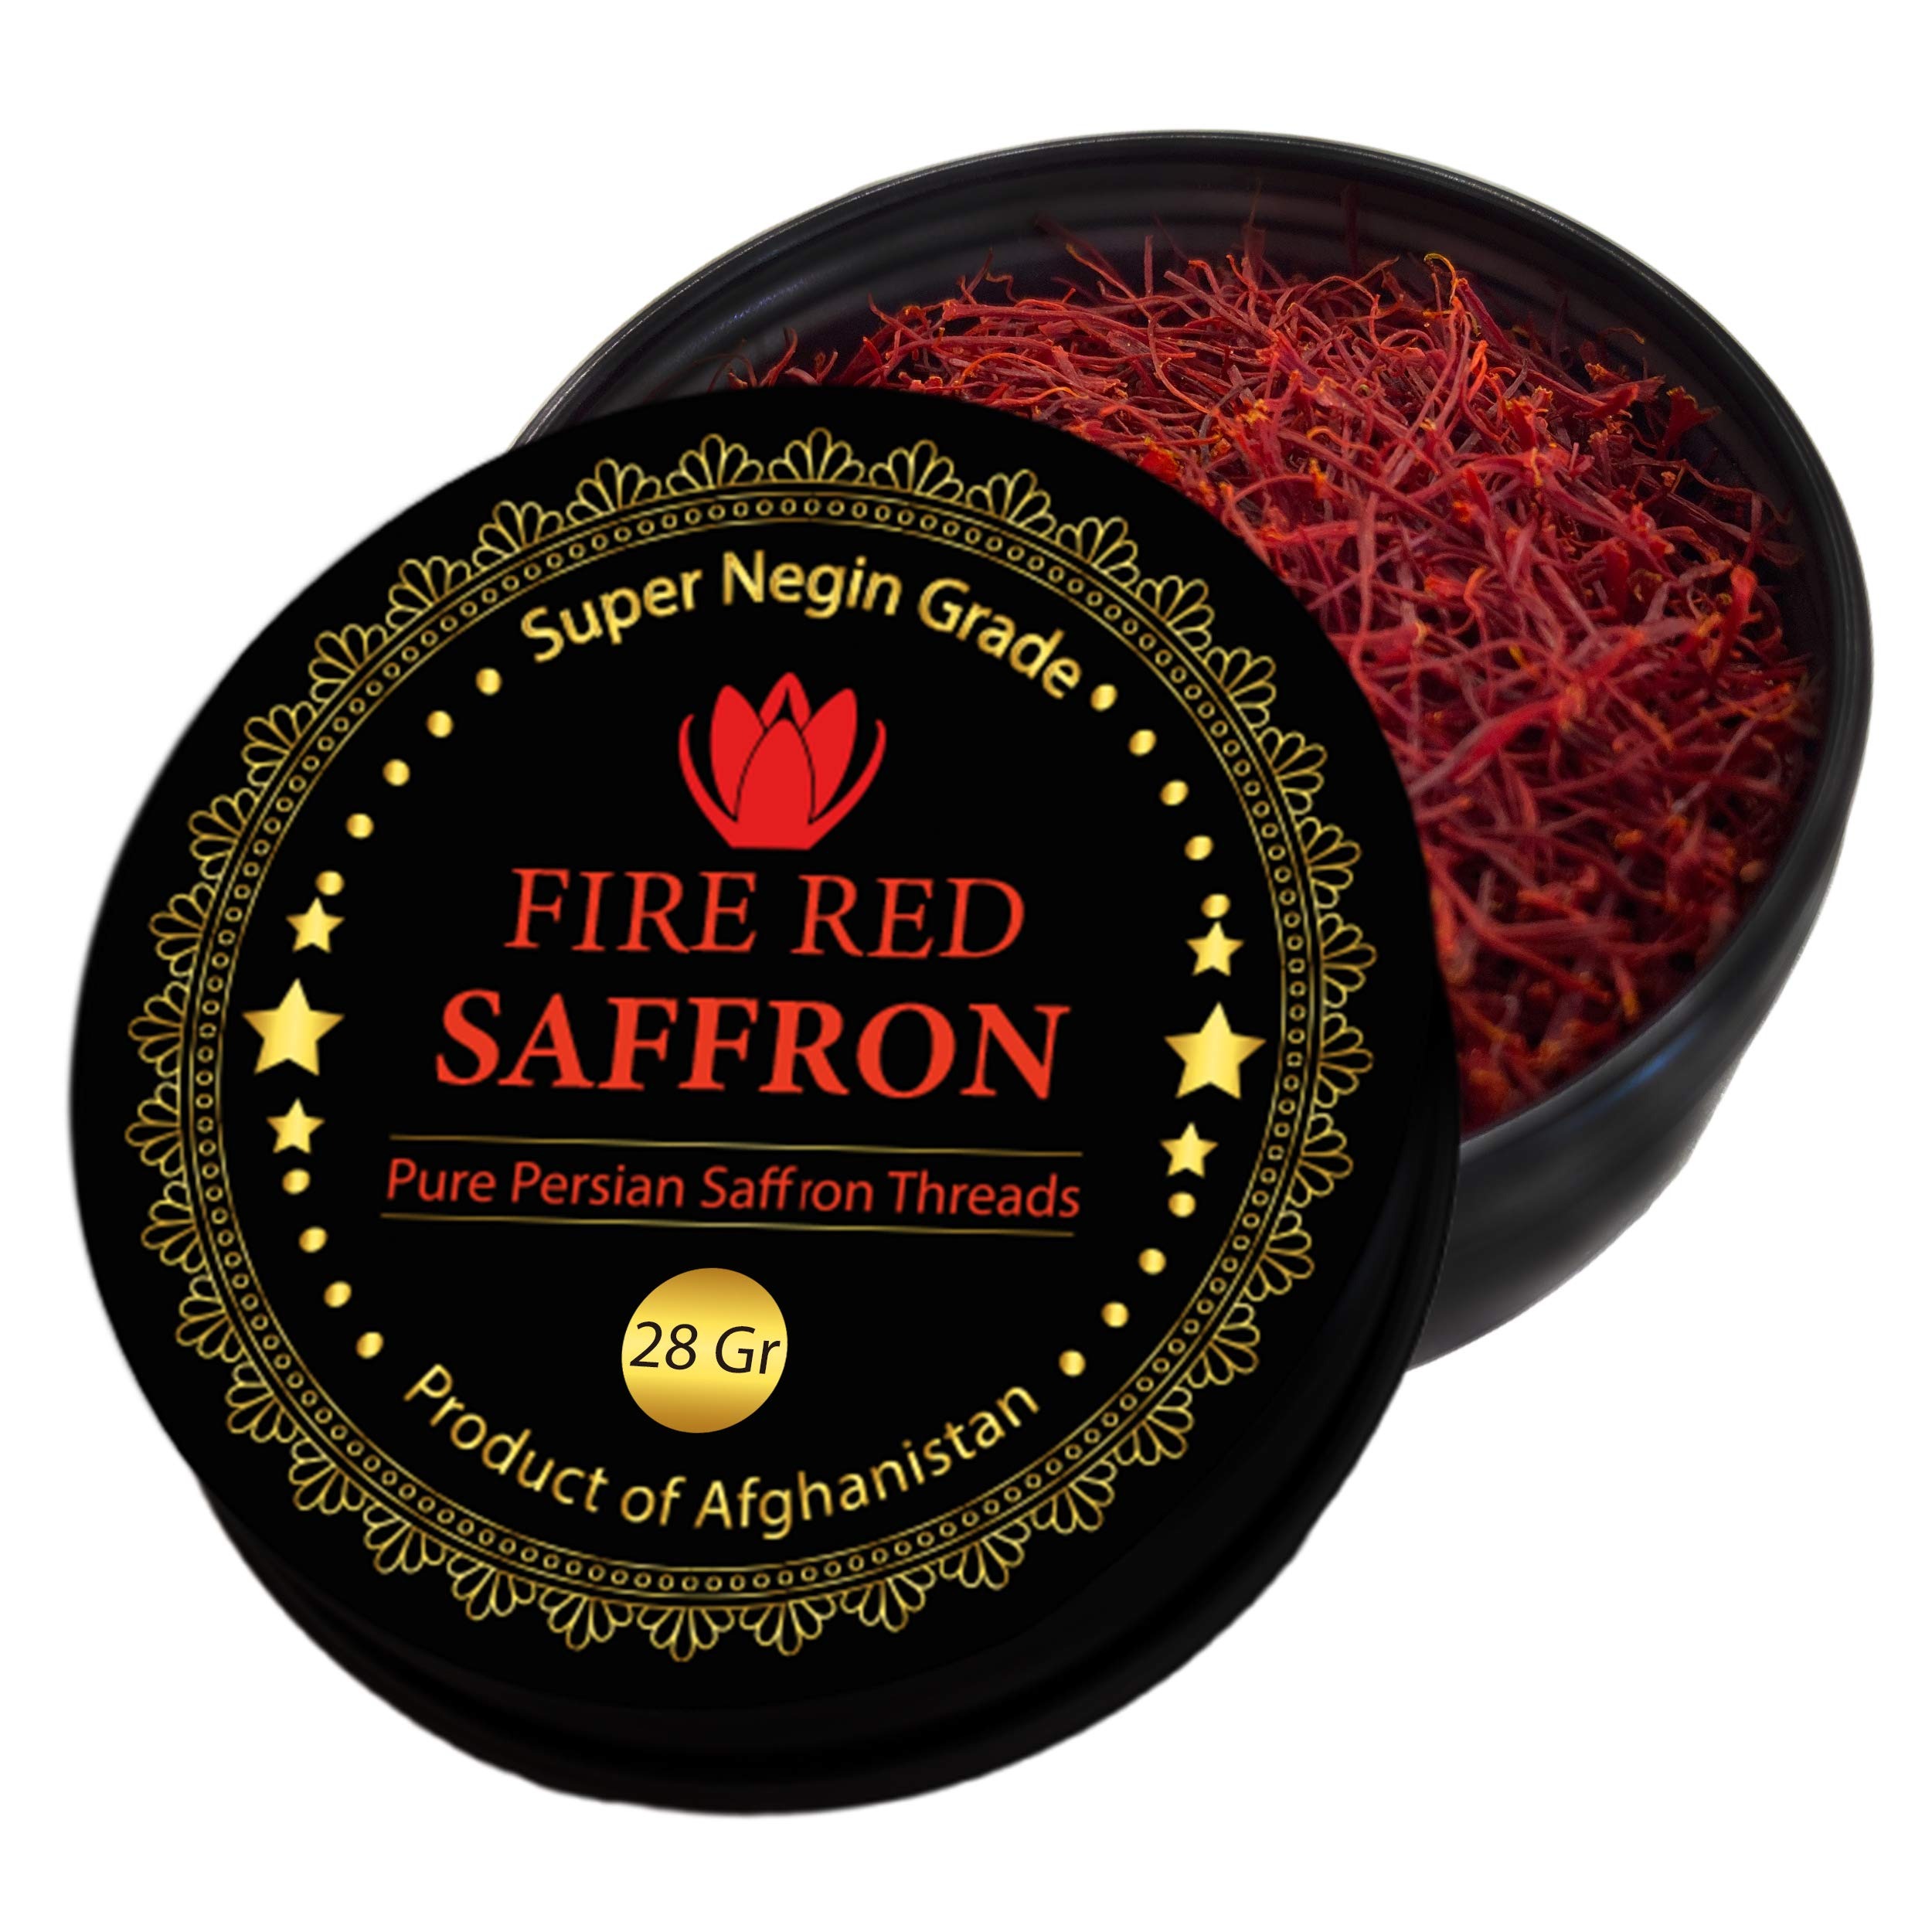
Item Name: Saffron Threads, Pure Red Saffron Spice Threads - Super Negin Grade - Best Flavor | For Culinary Use Such as Tea, Paella Rice, Risotto, Tachin, Basmati, Rice (28 Grams)
Bullet Point 1: Super Negin Grade Saffron is the world's most desired and expensive spice. It is commonly used in cooking, baking, medical, and wholistic purposes.
Bullet Point 2: Safron Threads are Certified 10 of 10 in Safranal (Aroma), Crocin (Fire Red Color), and Picocrocin (Flavor) according to ISO 3632 standards. which is a Grade A+ rating
Bullet Point 3: Our Pure Saffron Stigmas are Naturally Grown, Non-GMO, and Hand Harvested in Afghanistan. Afghanistan Safron is superior to Spanish, Indian, Keshmiri and ALL Other Types.
Bullet Point 4: It can be ground into powder form for use in saffron extract supplement and capsules or for steeping Tea Leaves to release a premium yellow flavor. The best choice Saffron for Paella Rice! 28 grams = 1 Ounce
Bullet Point 5: Triple Inspected to ensure only Fire Red Saffron Threads are included and Packaged in a Luxury Food Grade Gift Tin
Product Description: <b> Saffron is the highest quality saffron in the world</b> and is found in the regions of Afghanistan or Iran. It comes from a flower called crocus sativus and is extremely labor intensive to harvest since only the tiny threads are what is gathered. <br><br> Our dried safran has a beautiful fire red filament coloring with a mild fragrance or smell with an Afghan origin. It is a natural herb, spice, and seasoning that gourmet chefs around the world use as their secret weapon in pan recipes such as desserts, soups, paella rice, basmati rice, stews, and chicken. <br><br> Saffron is not more expensive per ounce than gold but Vanilla Bean Kings promises to make it affordable for the every day chef. Sold by the gram or in bulk quantities by weight!
Value: 0.9877
Unit: Ounce

Price: 99.99